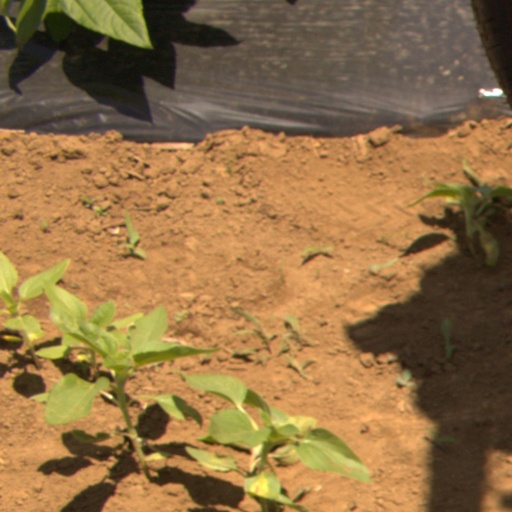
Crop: Jerusalem artichoke